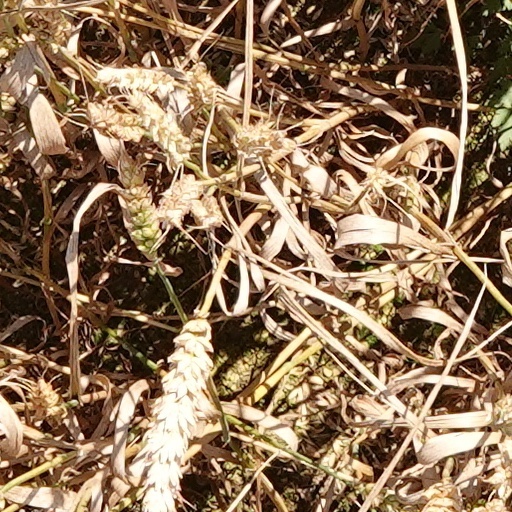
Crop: wheat